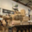
Label: tank